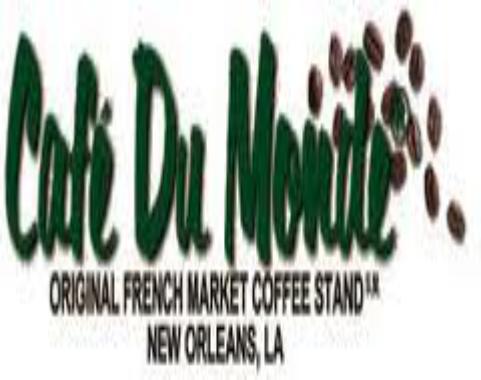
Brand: Cafe du Monde
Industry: Food